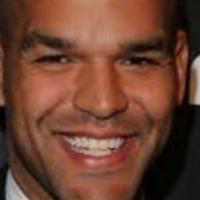
Age group: age 21-30